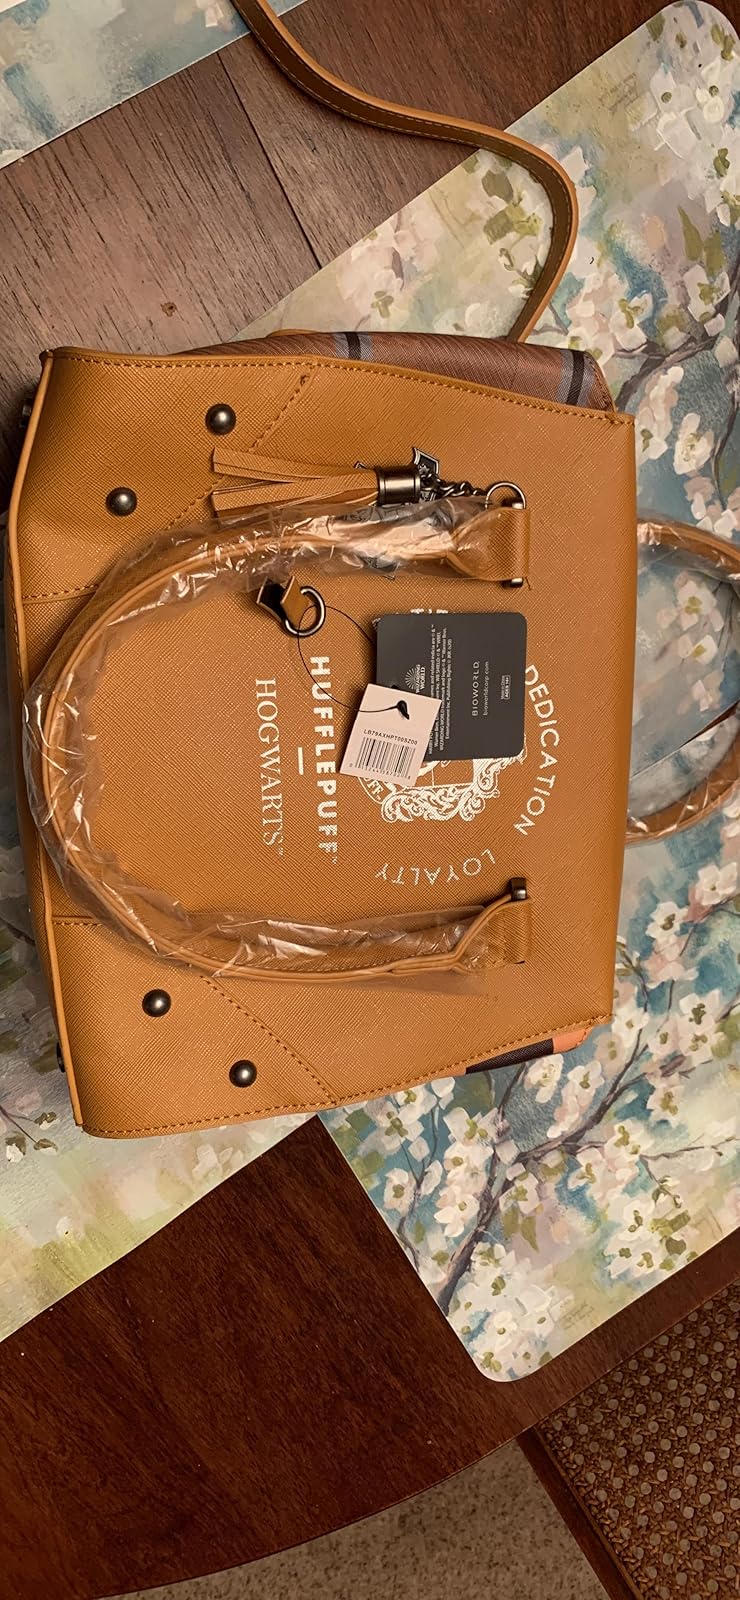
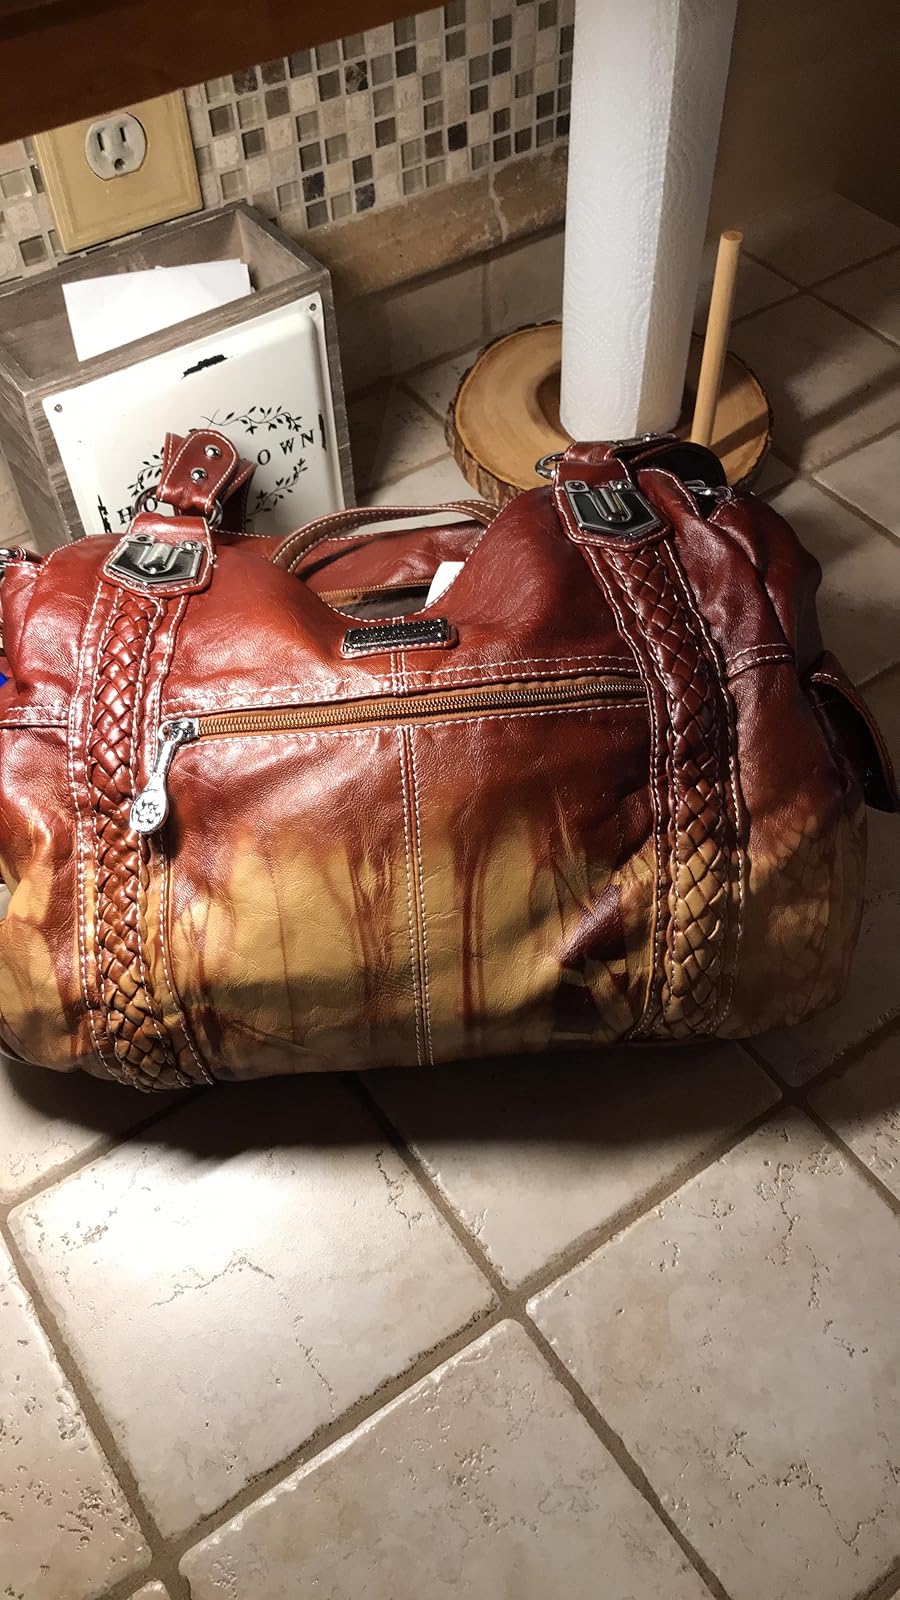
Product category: accessories_handbag
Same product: no